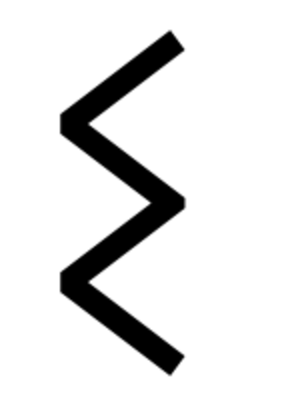
Langobardisk (sprog) / Primære kilder
s
Langobardisk eller longobardisk er et uddødt sprog der blev brugt af langobarderne, et germansktalende folk der slog sig ned i Italien i det 6. århundrede. Sproget forfaldt fra det 7. århundrede, men kan have været delvist i brug så længe som til det det 10. århundrede. Sproget er i dag kun bevaret i fragmenter, hovedsagelig som individuelle ord i latinske tekster.